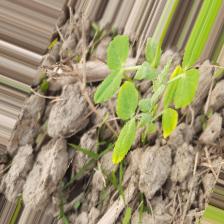
Label: Ascochyta blight